3rd Hum Awards

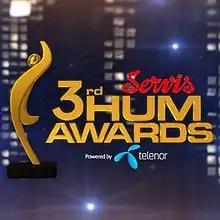
Official poster

The 3rd Hum Awards ceremony, presented by the Hum Television Network and Entertainment Channel (HTNEC), sponsored by Servis and Telenor, honored the best in fashion, music and Hum Television Dramas of 2014 and took place on 9 April 2015, at the Dubai World Trade Centre, Dubai, UAE at 8:30 p.m. UAE Standard Time and was televised on 23 May at 7:30 p.m. PST. During the ceremony, HTNEC presented Hum Awards in 25 categories along with 3 in honorary and 2 in special categories. The ceremony, televised in Pakistan by Hum TV, was produced and directed by Nazeer Saeed Janjua while executive produced by Maimona Siddiqui.